Marcelo H. del Pilar

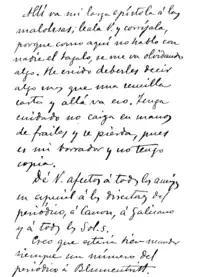
Facsimile of the letter written by Rizal while in London, dated February 22, 1889, and addressed to del Pilar.

In 1887, during the upcoming fiesta of Our Lady of the Rosary in Binondo, a conflict arose between the "gremio de naturales" (Native guild), the "gremio de chinos" (Chinese guild), and the "gremio de mestizos de sangley" (Chinese mestizo guild). The "gobernadorcillo de naturales" (native governor) of Binondo, Timoteo Lanuza, wanted the friar-curate of Binondo, Fr. , to prioritize the natives over the Chinese in the fiesta. Fr. Hevía, who sided with the Chinese, did not allow Lanuza's request. According to Fr. Hevía, the Chinese and the mestizos should lead the fiesta, because of their past contributions to the construction of the Binondo Church. On September 30, 1887, Lanuza, with the secret assistance of del Pilar and José Centeno García (the civil governor of Manila), wrote a petition to Governor-General Emilio Terrero, demanding the natives' right to manage the fiesta. Terrero, a liberal and anti-clerical, approved the petition. He decreed that the "gobernadorcillos de naturales" should lead all public functions in the country. Embittered by Terrero's decision, Fr. Hevía did not attend the celebration. Most of the attendees of the fiesta were the natives and the "gobernadorcillos de naturales" of Manila. Insulted by Fr. Hevía's action, Terrero removed him as friar-curate of Binondo. All the "gobernadorcillos" of the Chinese and the mestizos were also removed. The organizer of the fiesta, Juan Zulueta, relied on the instructions of del Pilar.